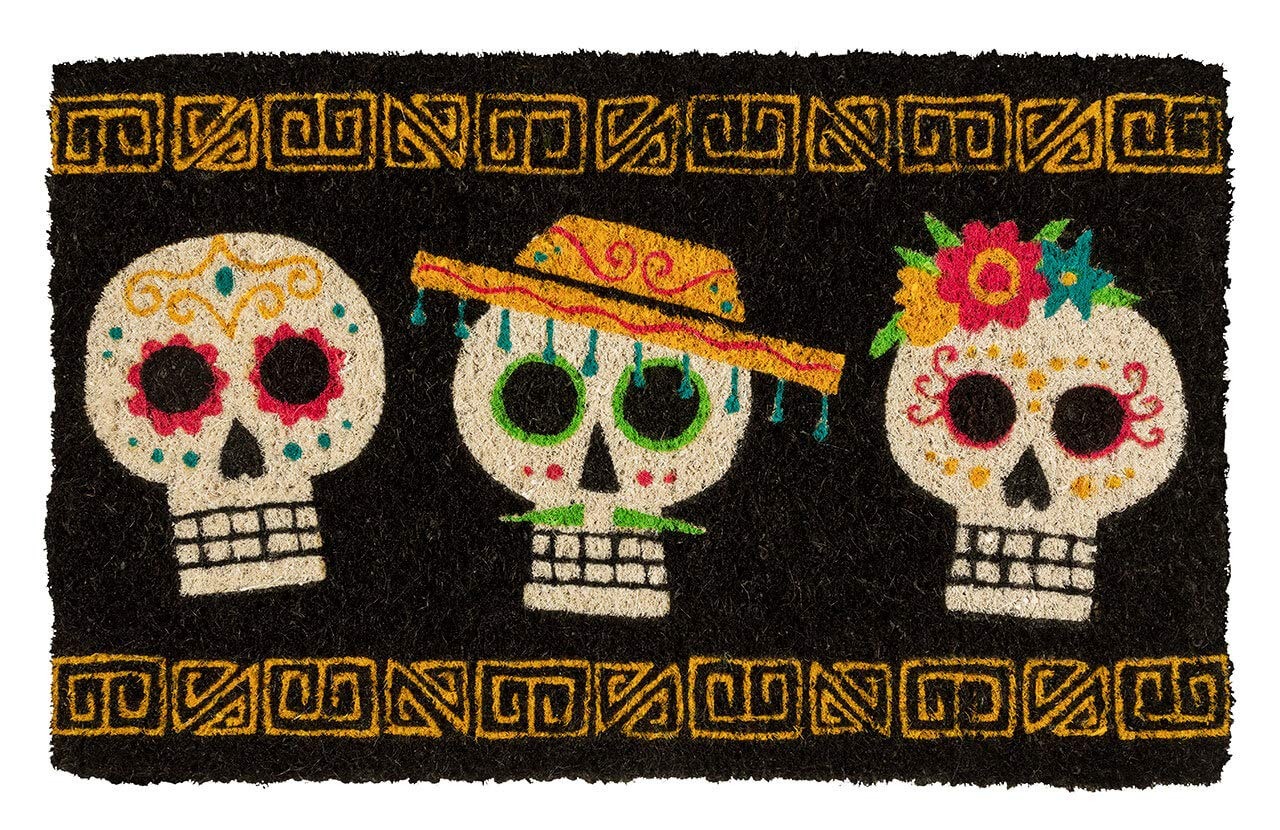
Item Name: Entryways Handmade Doormat - Dia de los Muertos, 18"x30"
Bullet Point 1: QUALITY MATERIAL: Made of 100% natural coir. Coir - derived from the husks of coconuts - is a natural and biodegradable fiber, an excellent dirt-trapper, and is known for its scraping abilities.
Bullet Point 2: HANDMADE: Handwoven from all-natural coconut fiber to meet the industry's highest standards of durability.
Bullet Point 3: ARTISAN SKILL: Hand-stenciled with eco-friendly dyes. The handcrafted touch creates slight variations in color and size; color discrepancies may occur between this product and your screen.
Bullet Point 4: SIZE: Measuring 18 in x 30 in with a thickness of 1 in.
Bullet Point 5: OUTDOOR USE: Intended for outdoor use. Best location is under a covered area. Due to the nature of the natural coir fiber, some shedding may occur, but this will lessen over time. Shake or vacuum to clean. Our coir mats are not meant for high-traffic or commercial use.
Product Description: No celebration of the Mexican holiday Día de los Muertos ("Day of the Dead") is complete without sugar skulls, such as those featured on this whimsical doormat. This Entryways Handmade Collection doormat measures 18" by 30" and is 1" thick. It's handwoven from the best-quality all-natural coir to meet the industry’s highest standards of durability and hand-stenciled with eco-friendly dyes to give the design long-lasting vibrancy. Because artisans make each doormat by hand of all-natural materials, sizes and colors will vary slightly. If buying two of the same item, slight differences should be expected. Intended for outdoor use. Best location is under a covered area. Due to the nature of the natural coir fiber, shedding may occur, but over time this will lessen. Sweep or vacuum to clean. Note: Color discrepancies may occur between this product and your screen.
Value: 1.0
Unit: Count

Price: 49.99